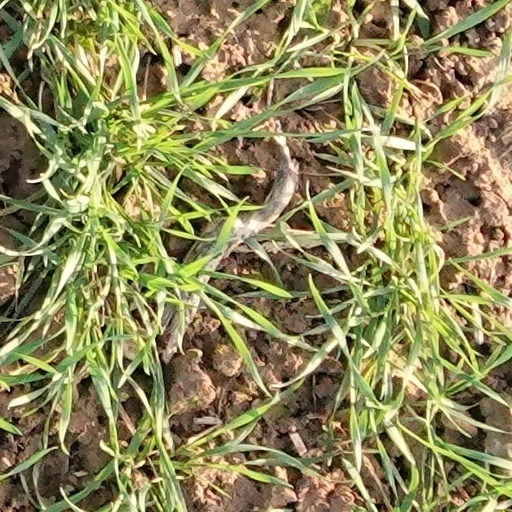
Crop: wheat